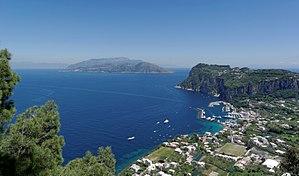
Vue sur le port de Marina Grande depuis la Villa San Michele à Anacapri, dans l'île de Capri, en Italie. Bosanski: Anacapri, vila San Michele, Italija, pogled prema Marini Grande Čeština: Obec Anacapri, Villa San Michele, Itálie, pohled na přístav Marina Grande, Capri. Magyar: A Marina Grande látképe Anacapri községben a Villa San Michele felől Olaszország Capri szigetén Italiano: Panorama di Marina Grande, il principale porto dell'isola di Capri, visto da Villa San Michele. 한국어: 이탈리아 빌라 산 미켈레 아나카프리에서 카프리 마리나 그란데 항구를 바라본 풍경.
Capri est une commune italienne de la ville métropolitaine de Naples en Campanie, située sur l'île de Capri, dont elle constitue l'une des deux entités administratives avec celle d'Anacapri.
Anacapri est une commune de la ville métropolitaine de Naples en Campanie, située sur l'île de Capri, dont elle constitue l'une des deux entités administratives avec celle de Capri.